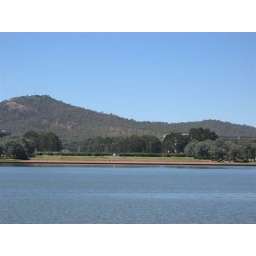
The mountain made by the soil from this man-made lake